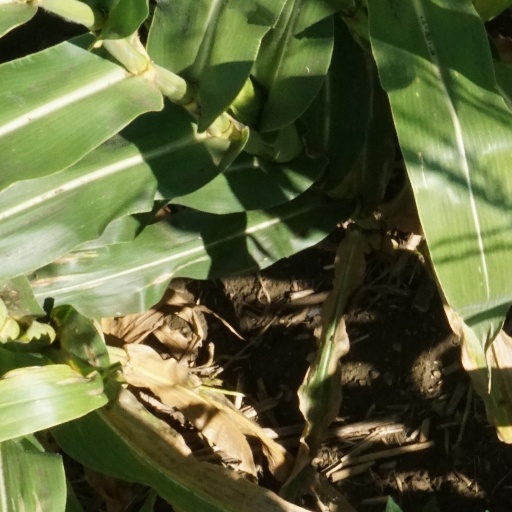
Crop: maize; corn